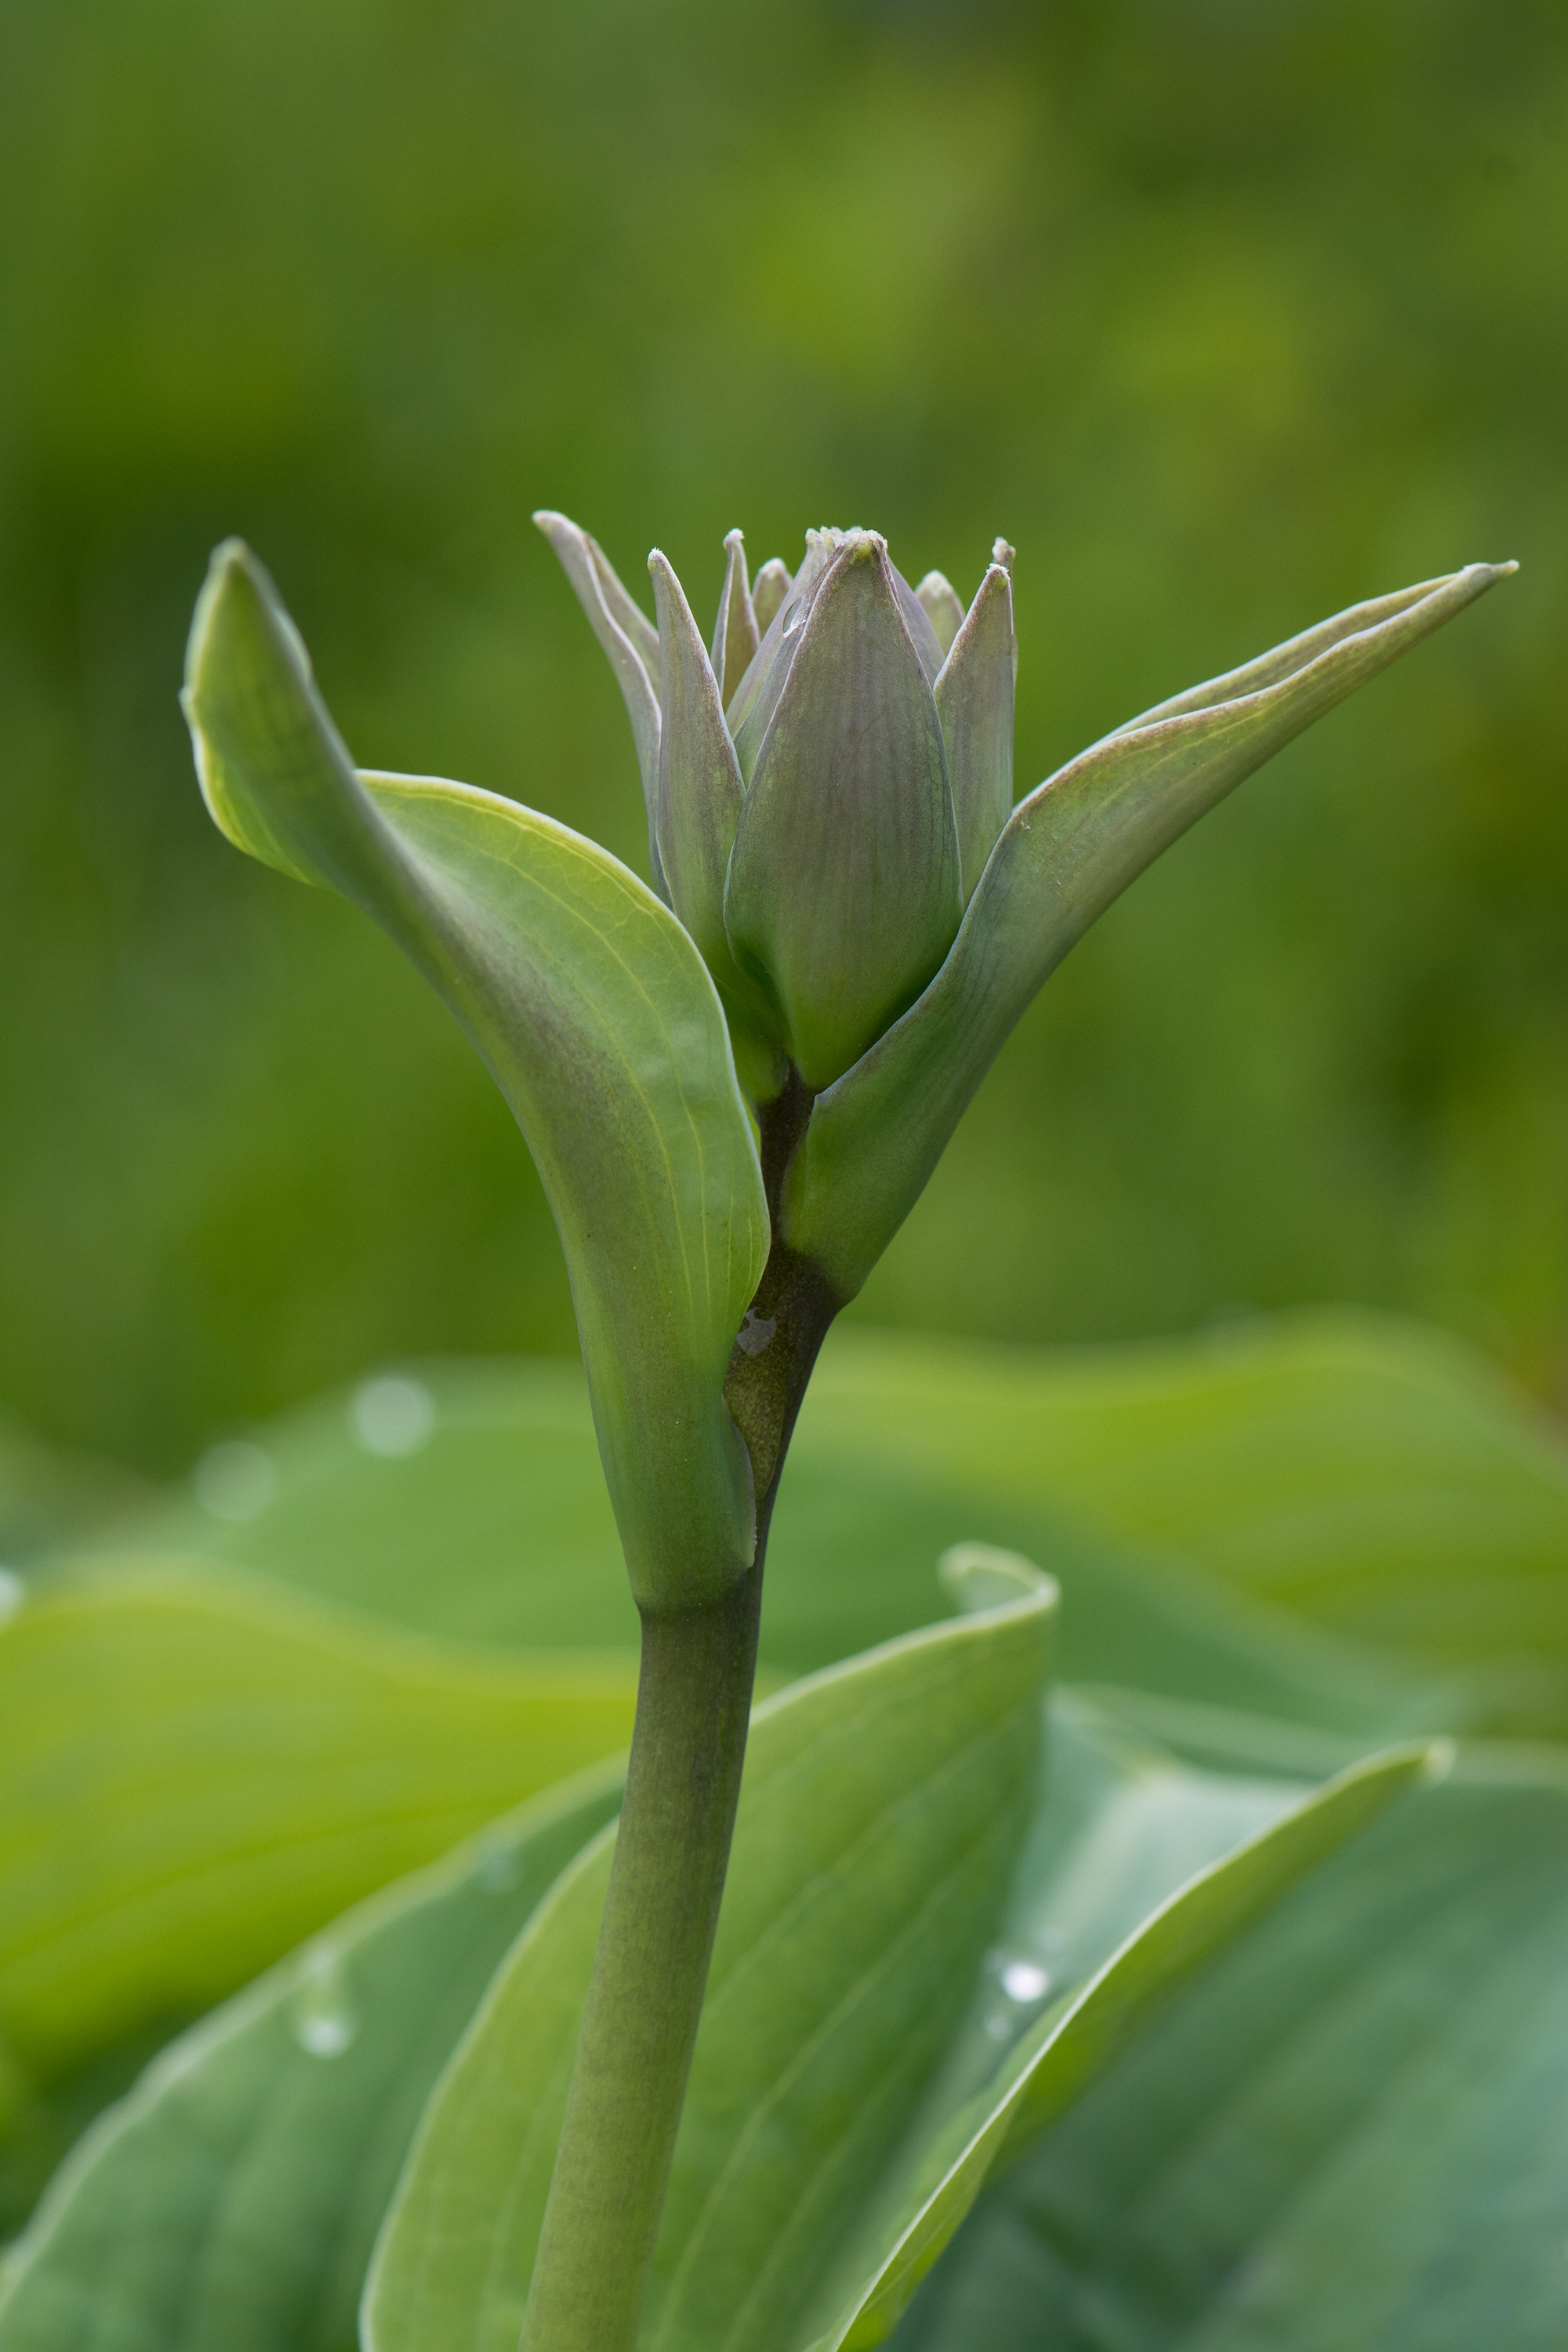
nature, blossom, plant, leaf, flower, bloom, green, botany, garden, close, flora, wildflower, close up, hosta, bud, macro photography, in the garden, flowering plant, closed flower, plantain lily, plant stem, land plant